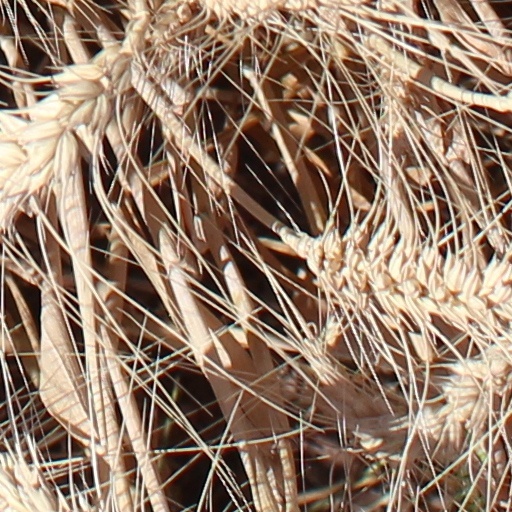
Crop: wheat